Culture of Bengaluru

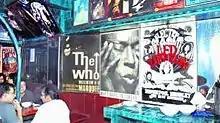
Pecos – a popular pub in Bangalore

Bangalore has an active night culture and is home to over 800 clubs and bars. Since the recent explosion of software companies in Bangalore, it has seen a rise in the number of western-style Malls, such as Phoenix MarketCity, Orion Mall, The Forum, Bangalore Central and The Garuda. These malls are evolving as the current "hang-outs" for the old, with trendy stores, restaurants and the latest crop of clubs. Another change has been the gradual decline of single-screen cinemas and the increase of multiplex theatres, hosted by the same burgeoning malls. The BPO and IT boom have contributed to a lot of disposable income among the younger generation.